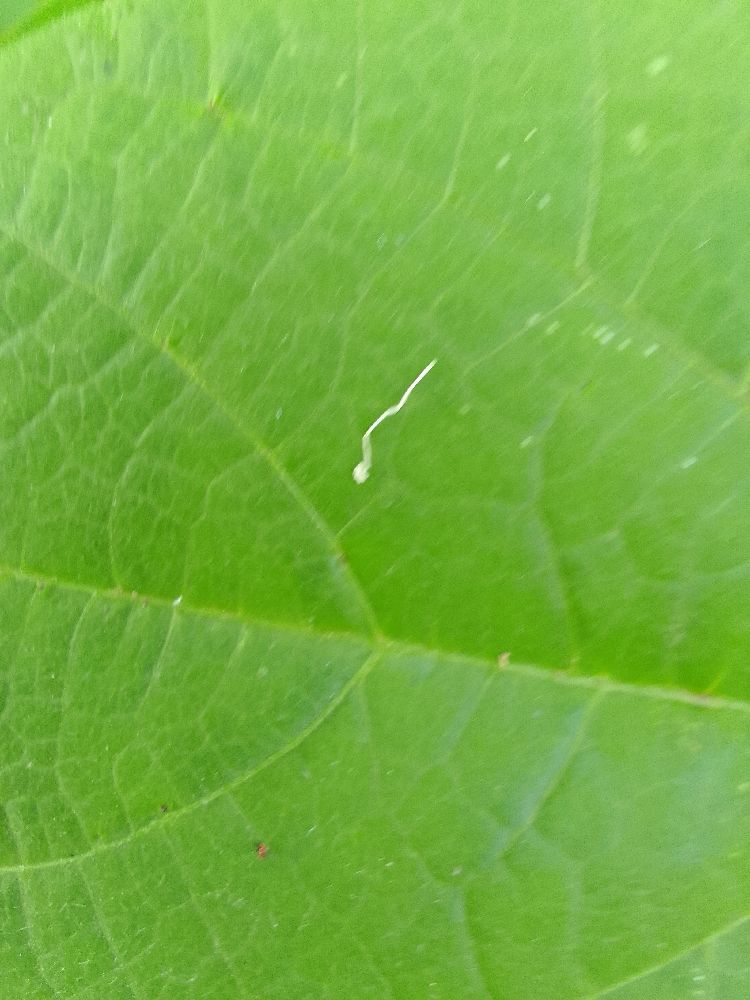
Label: healthy